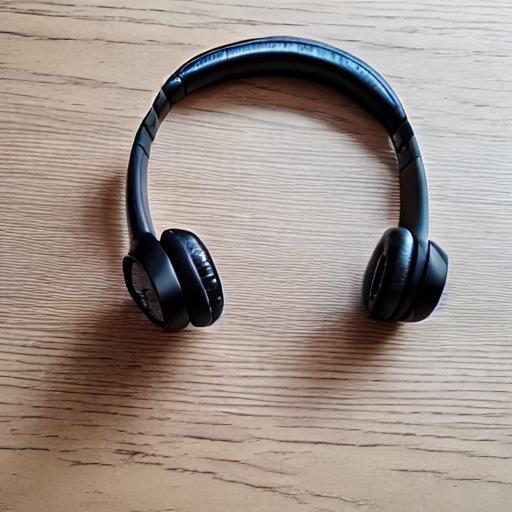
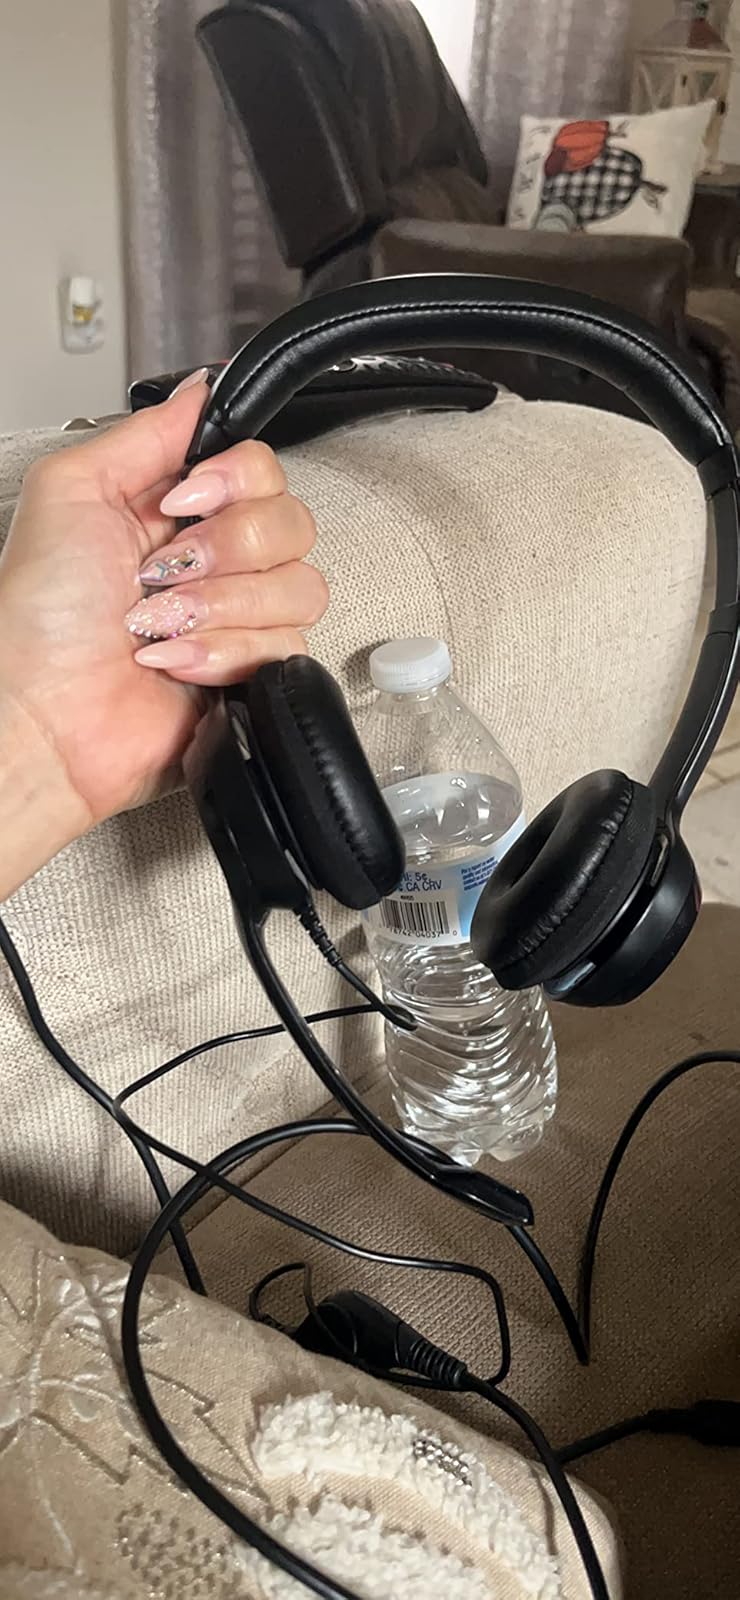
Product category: headphones
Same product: no